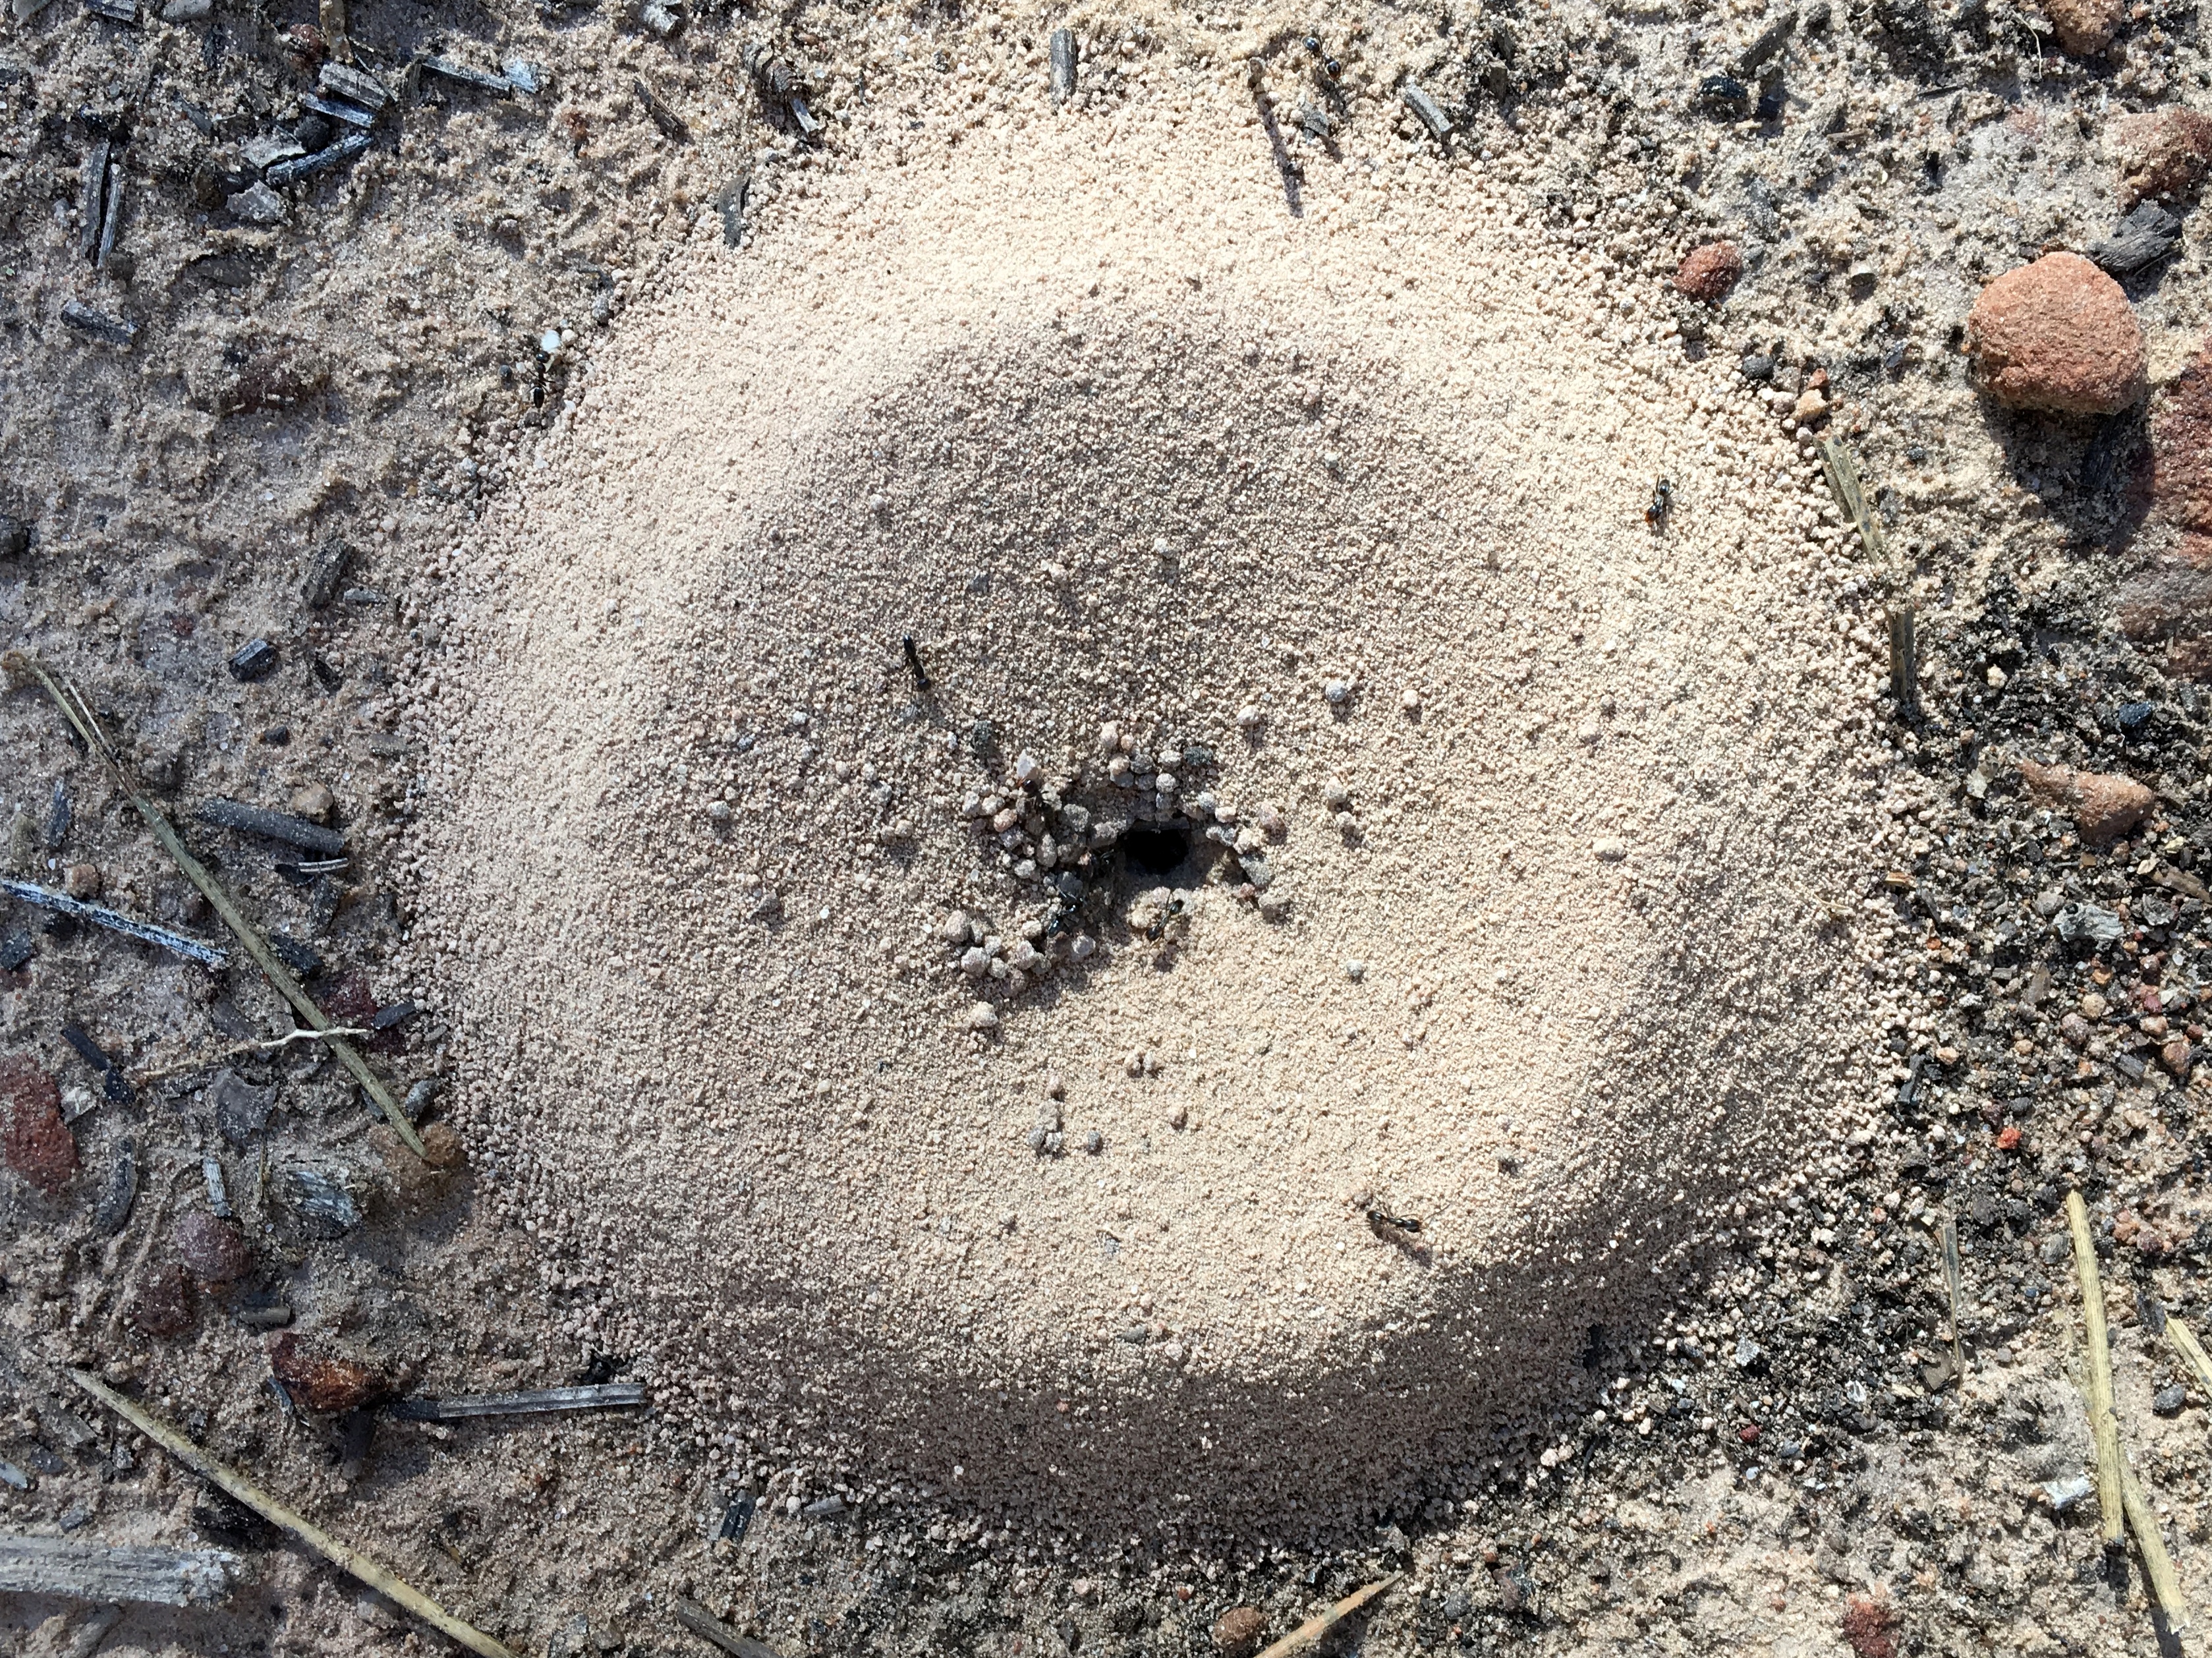
rock, soil, material, circle, geology, ant